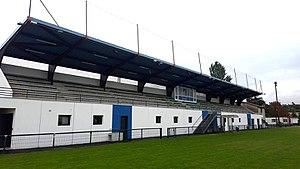
Stade des Baumes Valence
Le stade des Baumes est un stade de football américain et de rugby situé à proximité de la rue de Thibert dans le quartier de Chateauvert à Valence, dans la Drôme en France
Valence est une commune du sud-est de la France, préfecture du département de la Drôme en région Auvergne-Rhône-Alpes. Avec 63 714 habitants recensés en 2017, elle est la ville la plus peuplée de la Drôme et la 8ᵉ d'Auvergne-Rhône-Alpes. Ses habitants sont appelés les Valentinois.